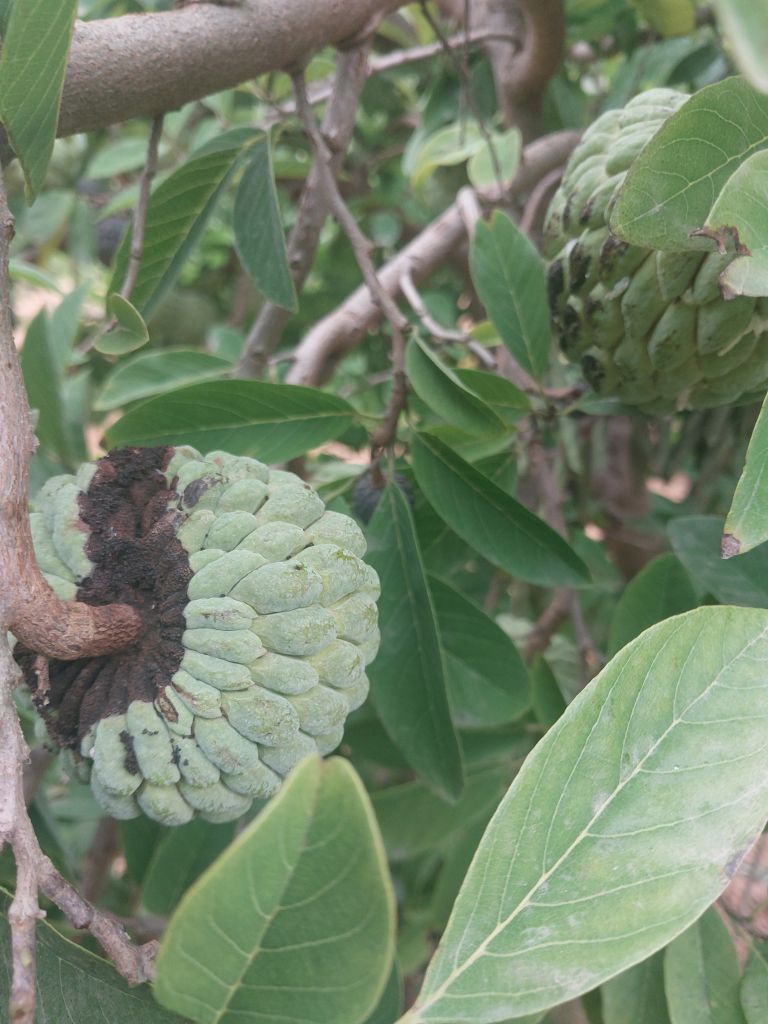
Disease label: Diplodia Rot